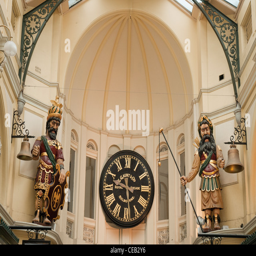
figures keep time either side of clock